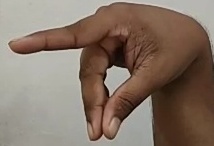
ASL sign: P